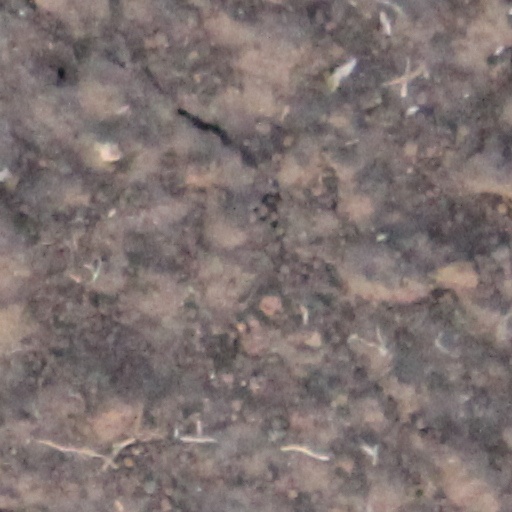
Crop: wheat